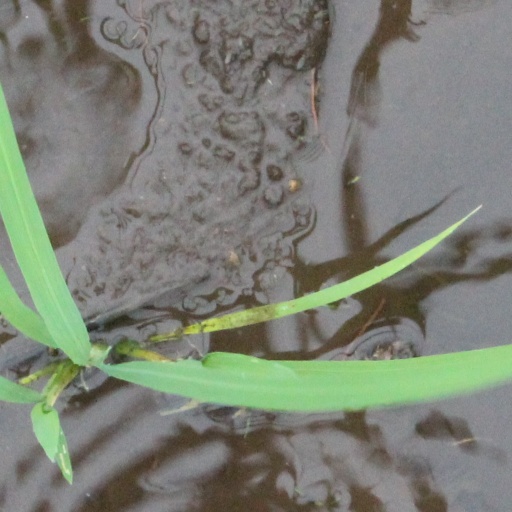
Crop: rice